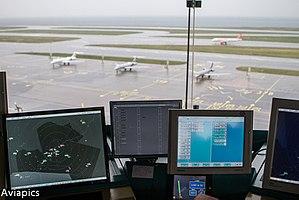
Vue d'une Vigie (contrôle d'aérodrome)
En France, les ingénieurs électroniciens des systèmes de la sécurité aérienne de la Direction générale de l'Aviation civile contribuent à la sécurité aérienne en veillant jour et nuit au bon fonctionnement des systèmes techniques de la navigation aérienne qui permettent d'assurer le contrôle de la circulation aérienne sur le territoire national. Dotés d'un grand sens des responsabilités, ils assurent l'étude, l'installation, le paramétrage et la surveillance des systèmes en temps réel.